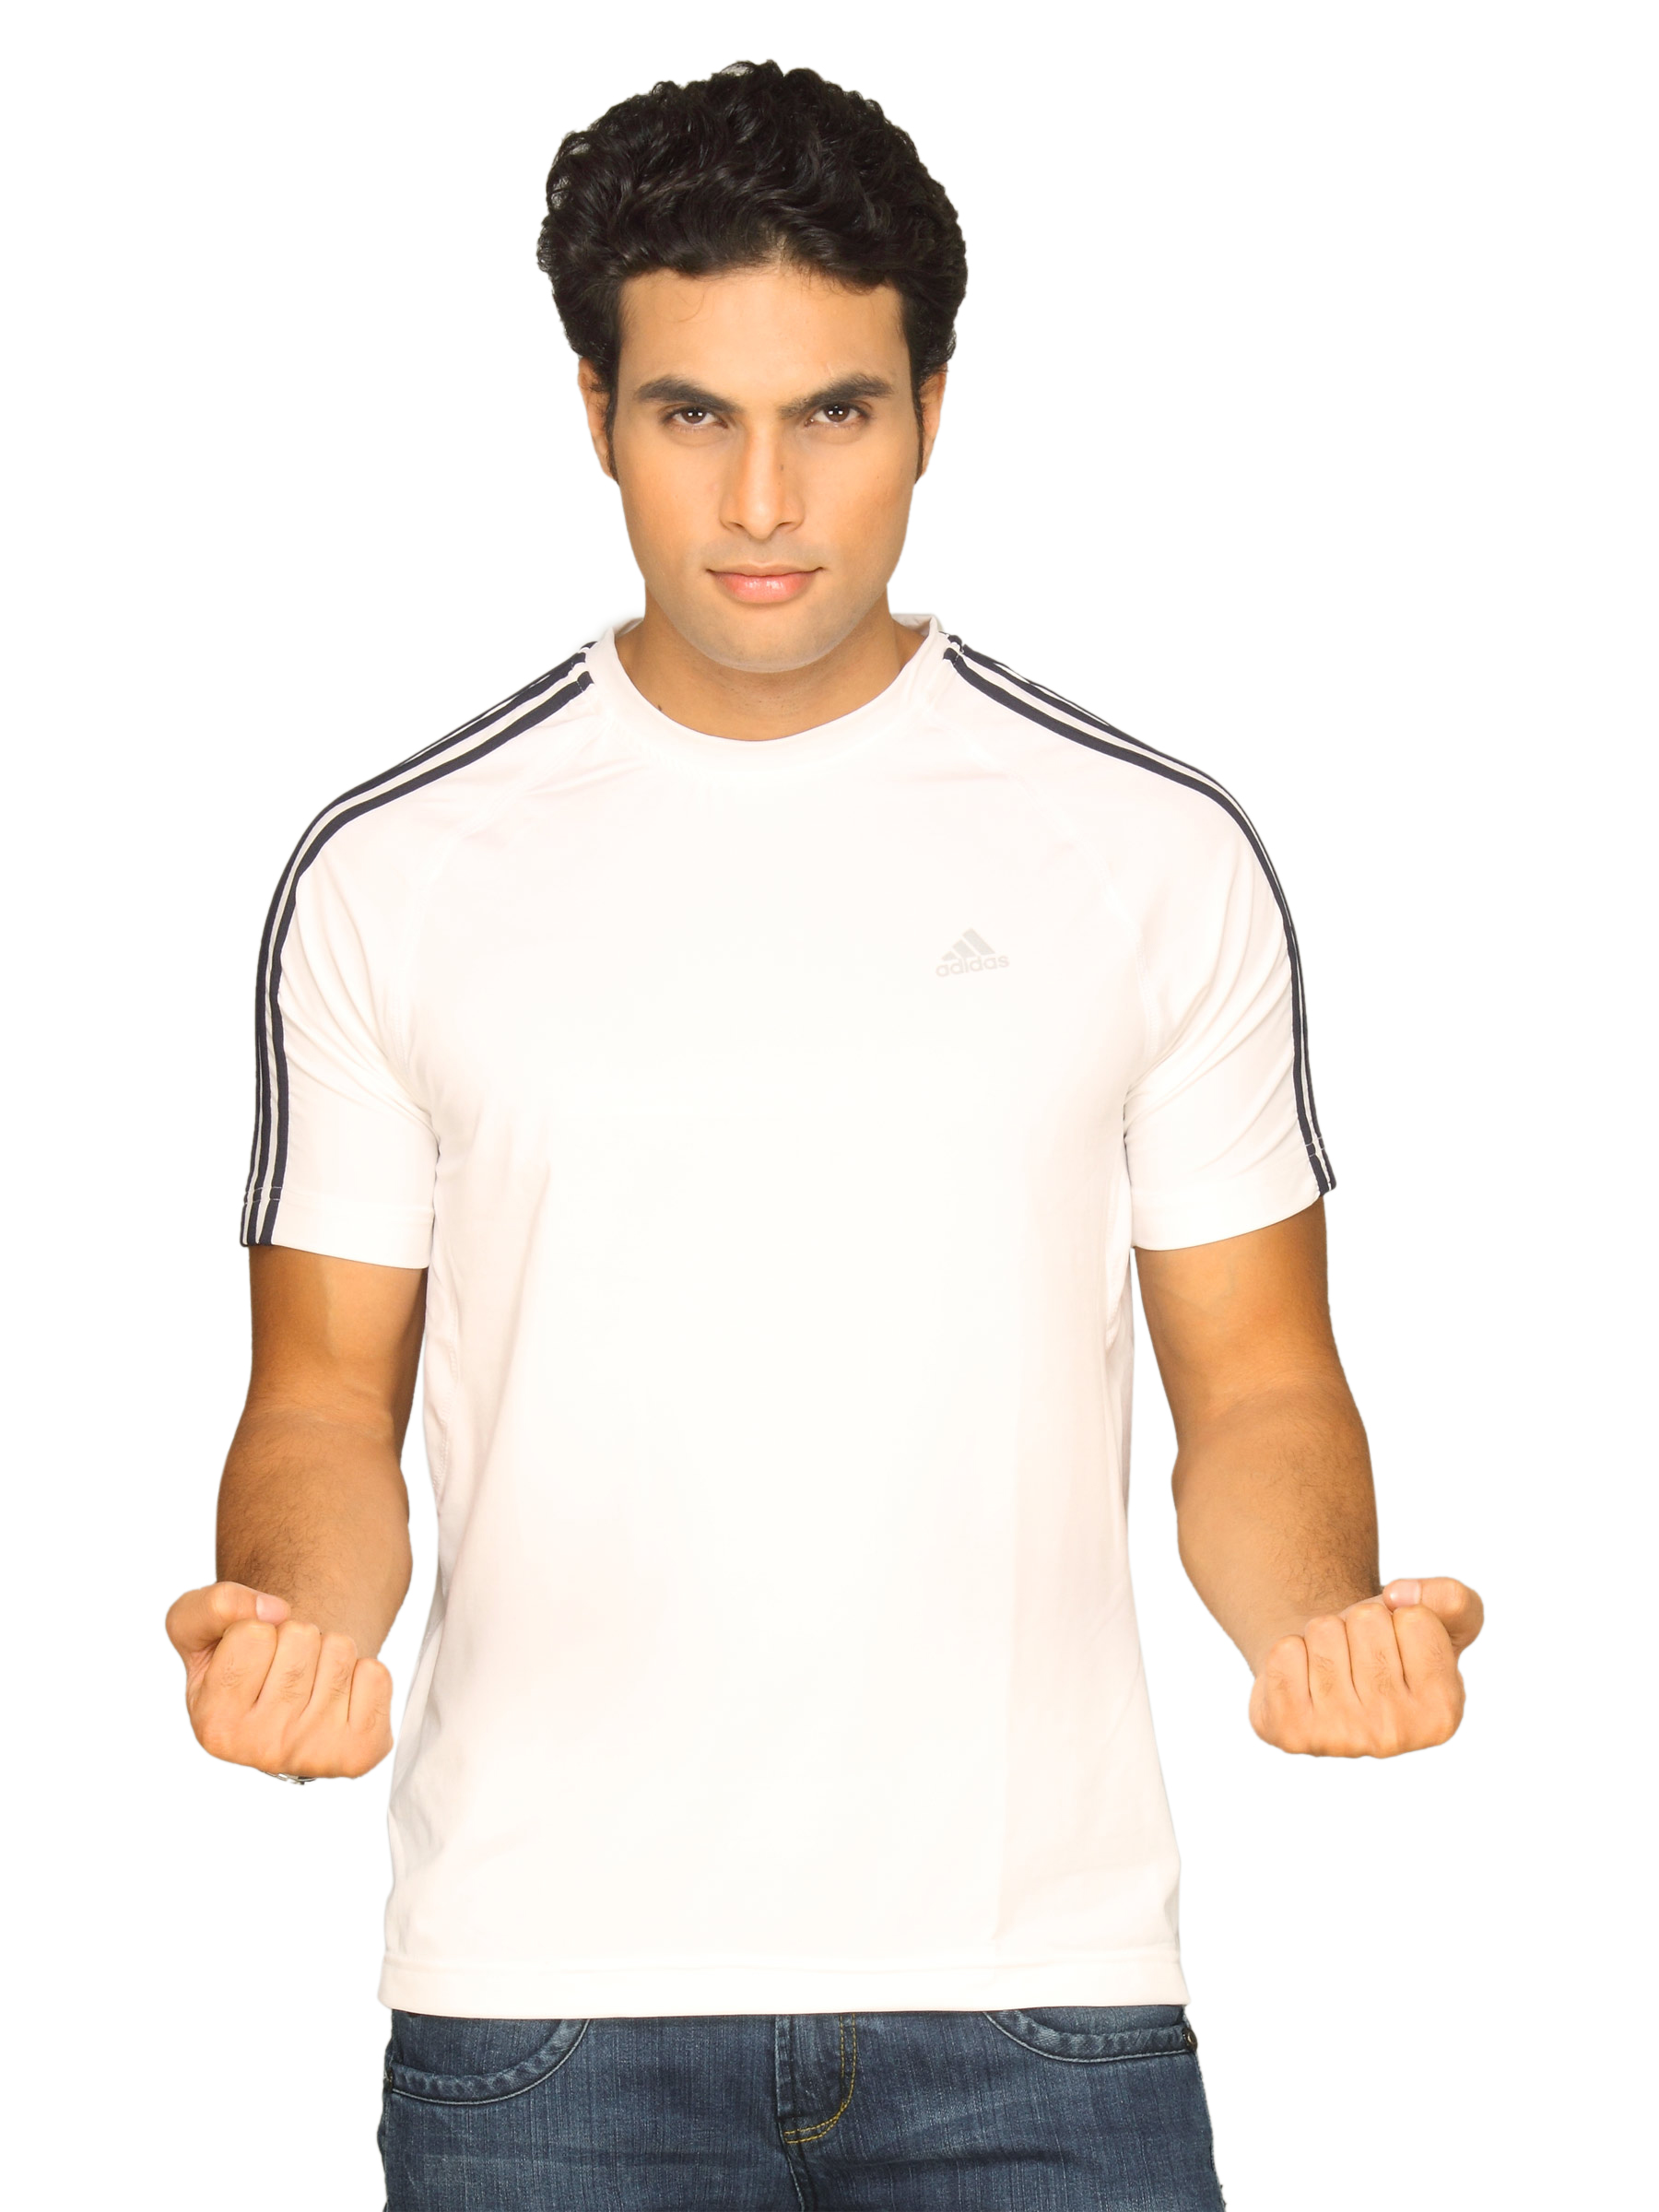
ADIDAS Men's Fit White T-shirt
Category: Apparel / Topwear / Tshirts
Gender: Men
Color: White
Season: Summer 2011
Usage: Casual